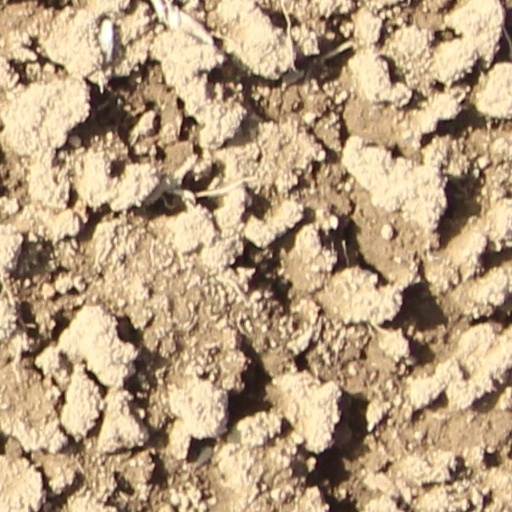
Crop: wheat